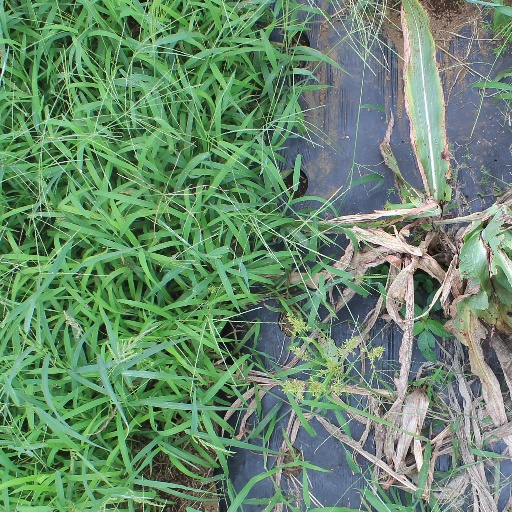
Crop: sorghum